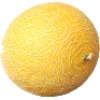
Label: Cantaloupe 1